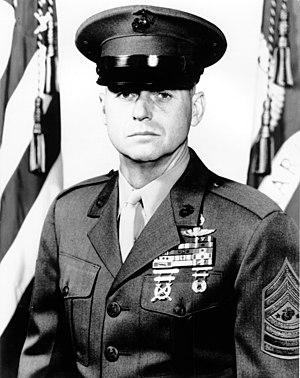
Le sergent-major du Marine Corps est un grade unique et une distinction du Corps des Marines des États-Unis.